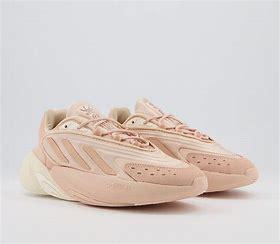
Brand: Adidas
Model: Ozelia